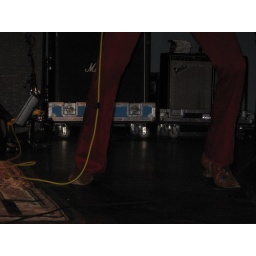
The Time Flys bassist in red corduroy pants